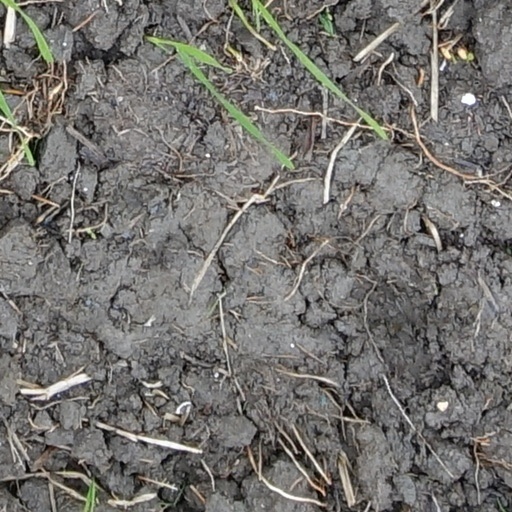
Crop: wheat